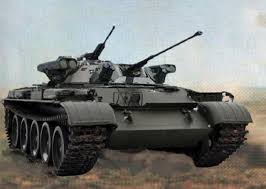
Label: Tank